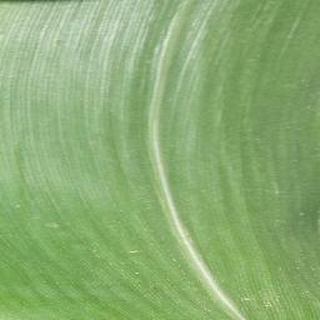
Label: healthy_corn